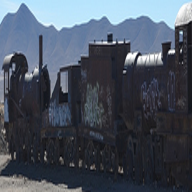
Vehicle type: Trains